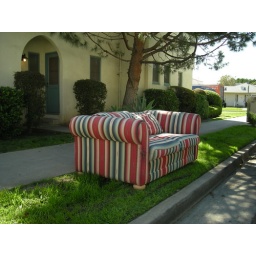
I was standing right in front of a police car when I took this. The officer didn't even look up.